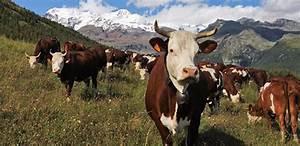
cow